Lake Park Estates, Dallas

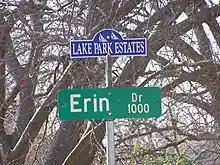
Sign topper on Lake Park Estates street signs.

Lake Park Estates contains 288 homes, most of which were built in the 1950s and 1960s. The neighborhood features variations on traditional ranch style houses, and it has some eclectic homes, including a notable home designed by Glenn Allen Galaway, a student of architect Philip Johnson.